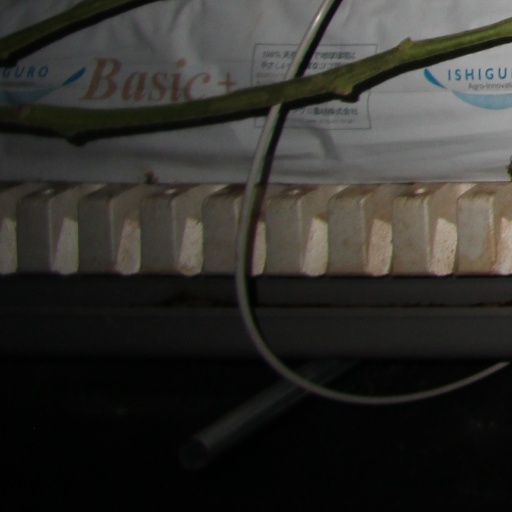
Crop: tomato